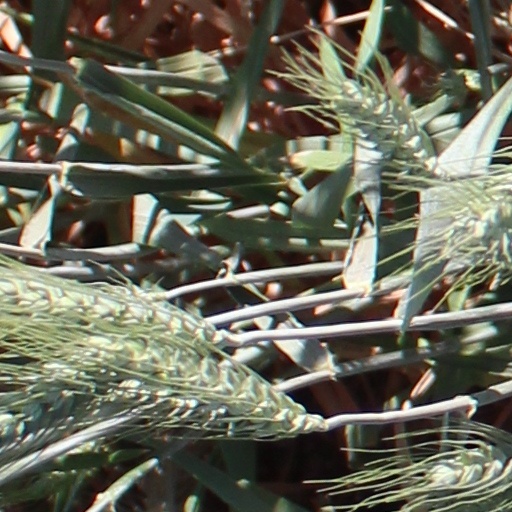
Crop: wheat